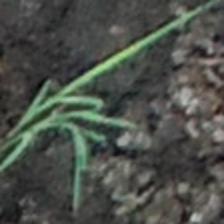
Label: single